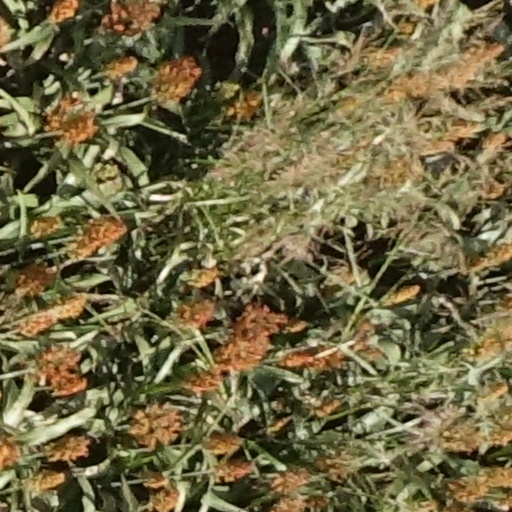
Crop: sorghum